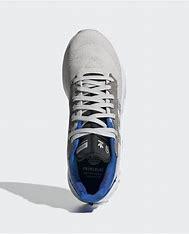
Brand: Adidas
Model: Geodiver Primeblue